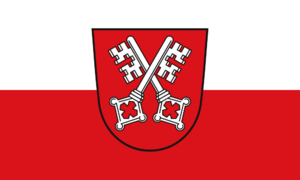
Ratisbonne est une ville allemande, située dans le Land de Bavière et baignée par le Danube. Elle est située à 88 kilomètres de Nuremberg et à 103 kilomètres de Munich, proche de la République tchèque.